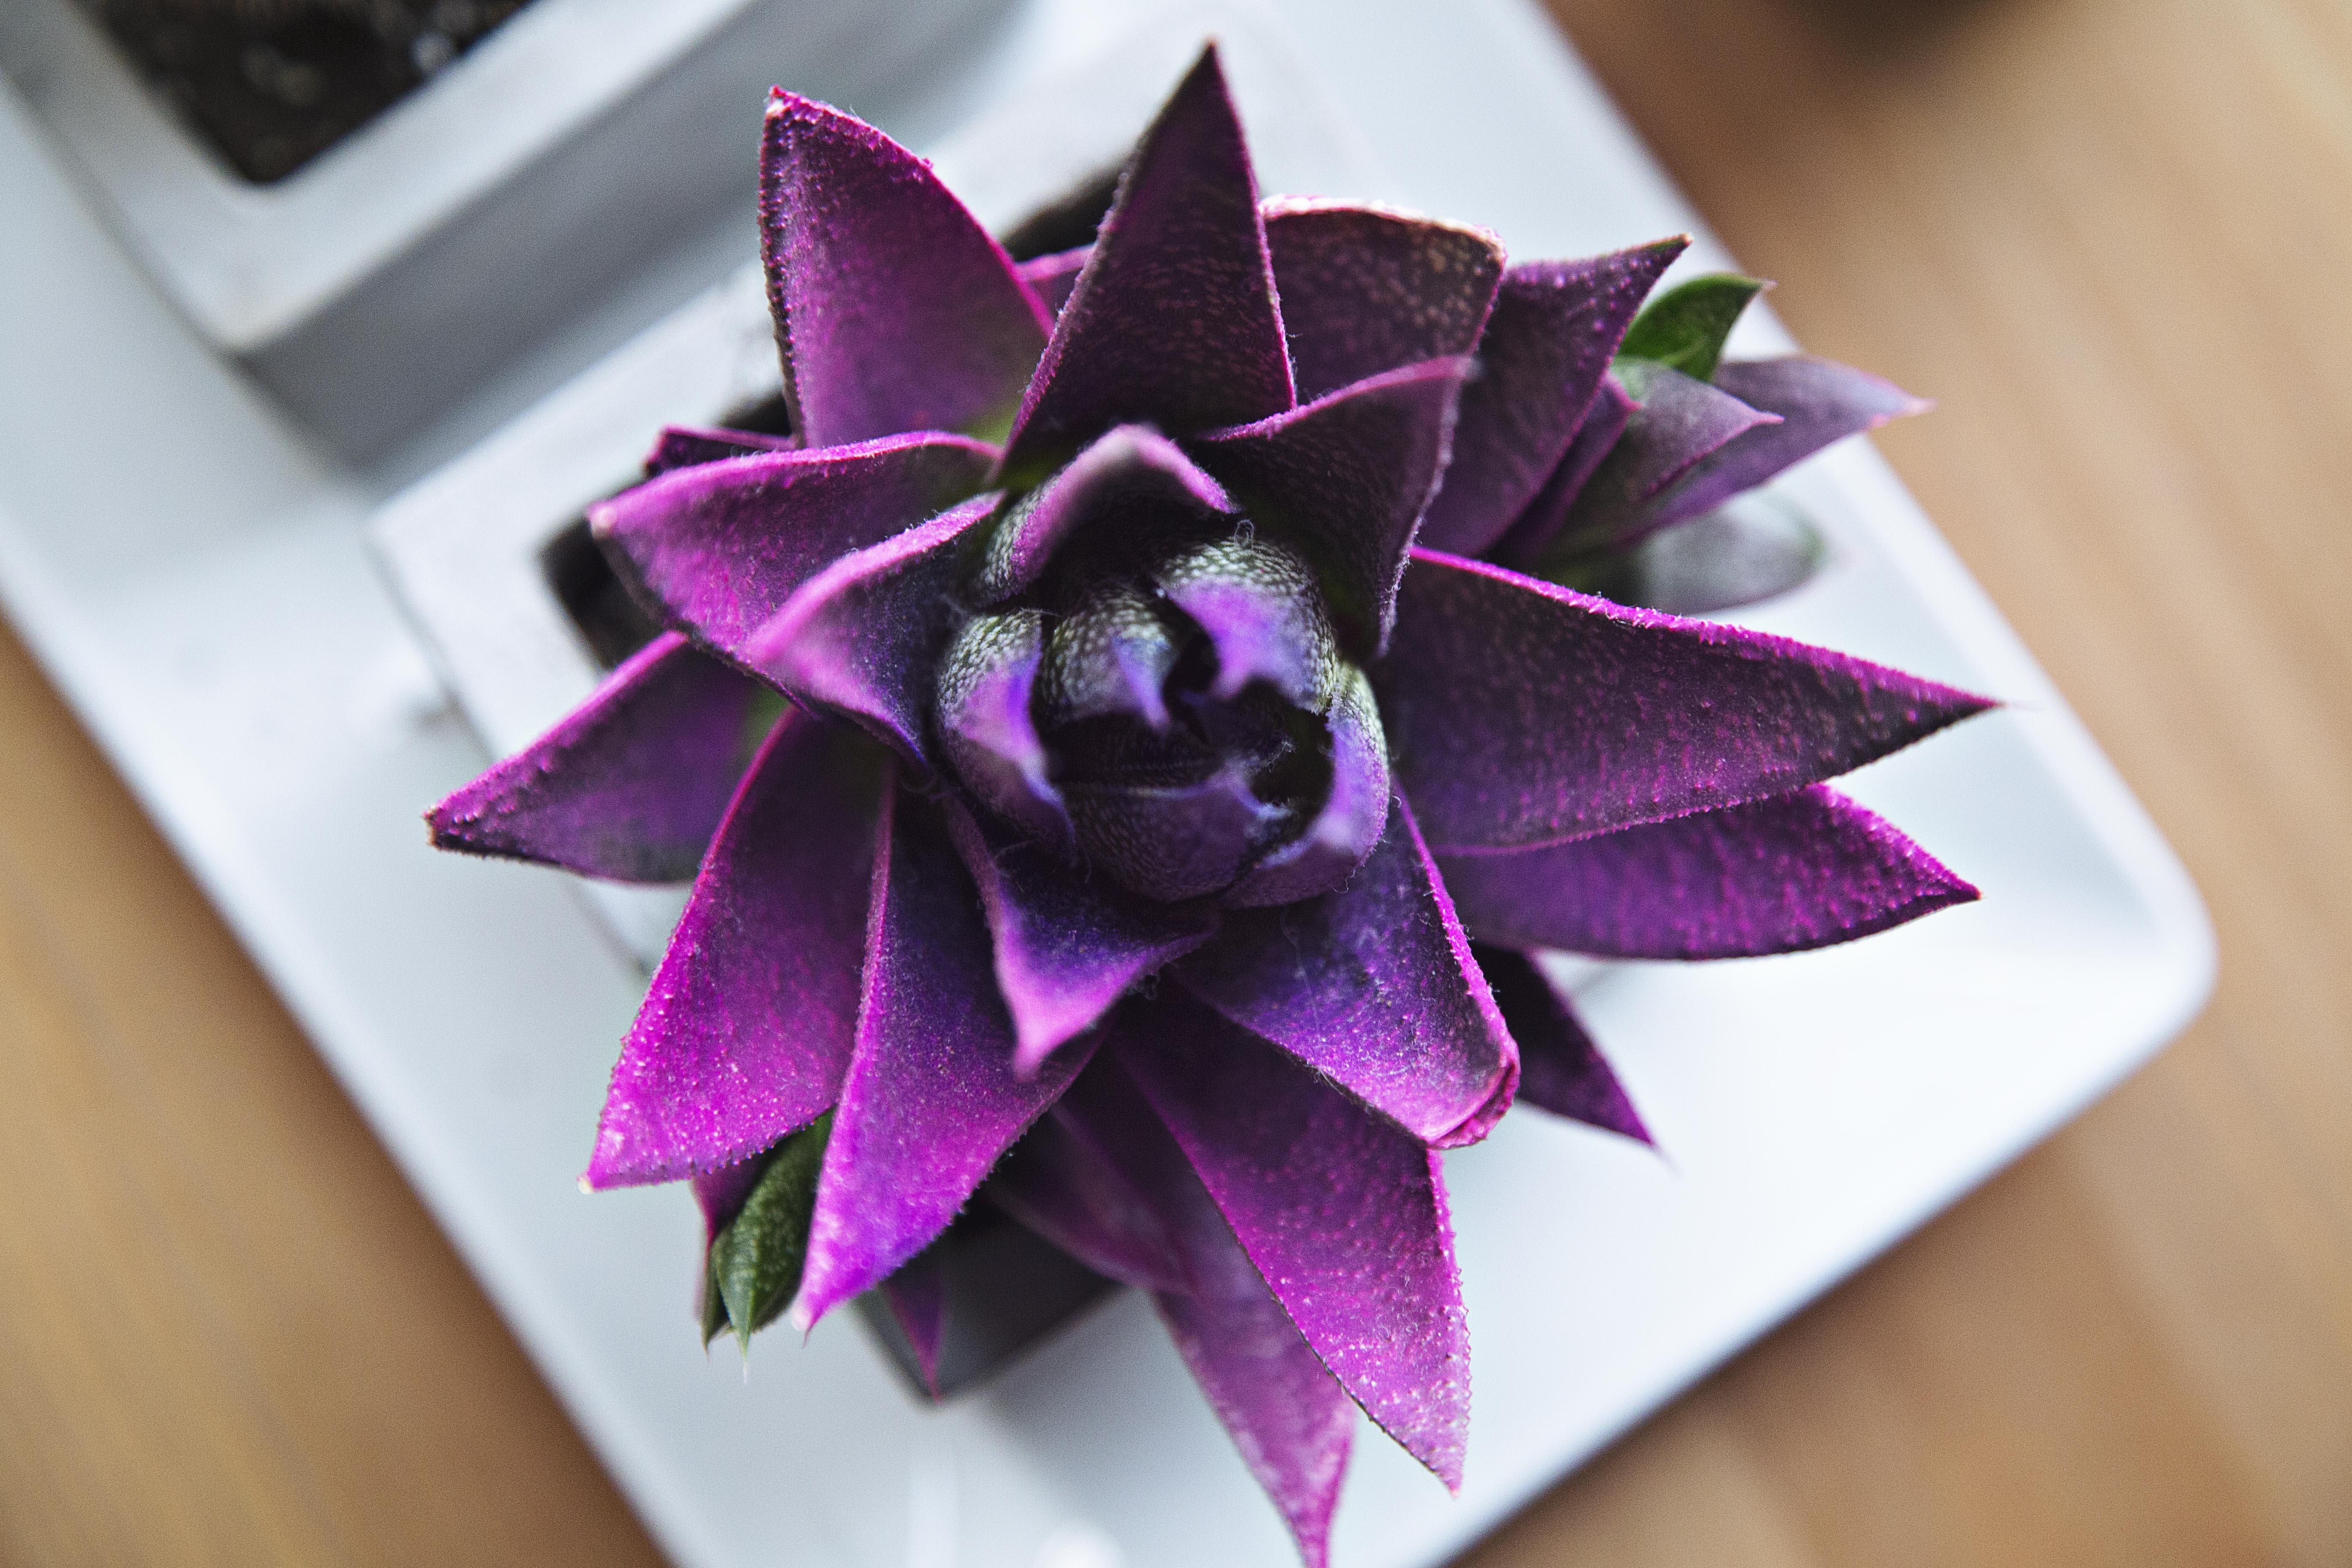
table, nature, plant, wheel, leaf, flower, purple, petal, decoration, green, macro, succulent, closeup, pink, paper, flora, botanical, potted, art, indoors, gardening, violet, growing, origami, flower bouquet, fashion accessory, art paper, origami paper